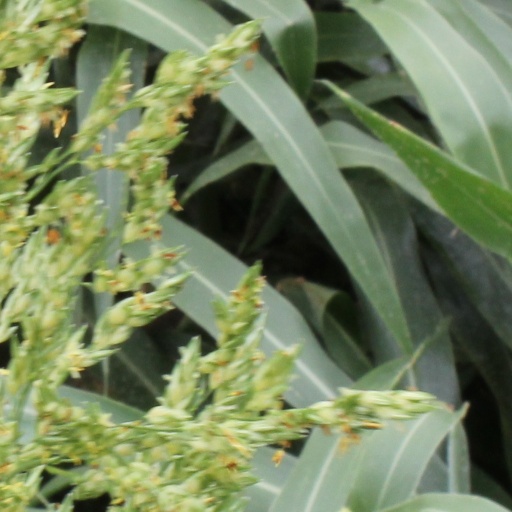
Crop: sorghum